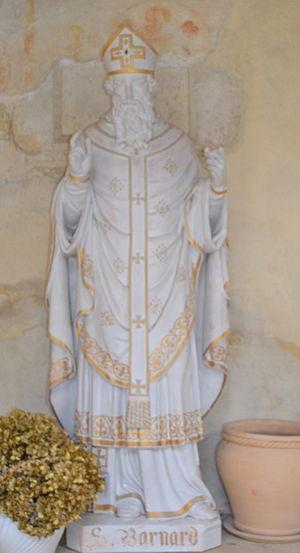
Statue de Saint-Barnard à Ambronay.
Barnard de Romans, dit aussi Barnard de Vienne, est un saint de l'Église catholique et un archevêque de Vienne, en Dauphiné, de la fin du VIIIᵉ-début du IXᵉ siècle.